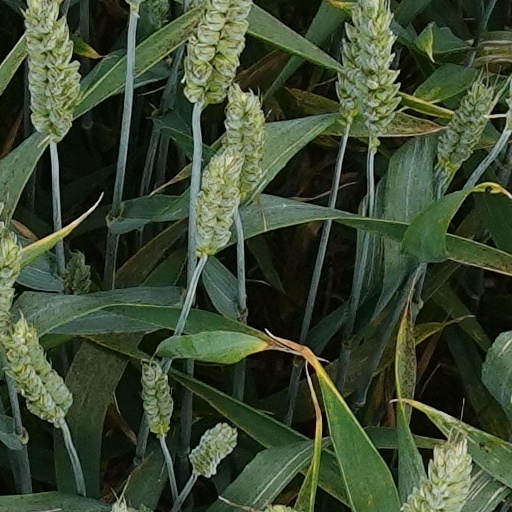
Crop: wheat